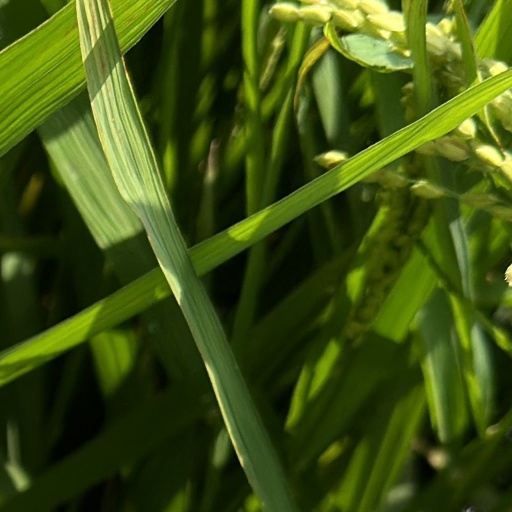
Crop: rice